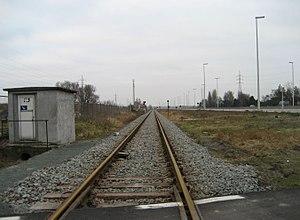
La ligne 204 est une ligne ferroviaire industrielle belge qui va de Gand à Zelzate.